Naatu Naatu

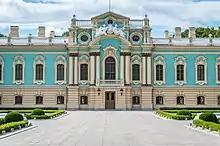
"Naatu Naatu" was shot at the Mariinskyi Palace, Ukraine.

"RRR" director Rajamouli conceived "Naatu Naatu" as a kind of fight sequence in which the Indian duo outdance their British counterparts. He also used the song as a foreshadowing for the climax sequence. "I think the biggest achievement for me was incorporating how the song comes into the film, without breaking the narrative," he noted. Rajamouli described the sequence as "the story behind the story" and is like a short film of its own with different sub-plots.